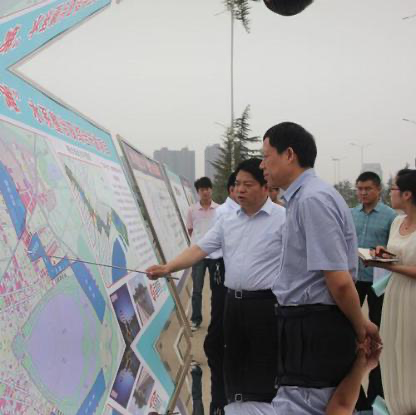
Objects in the image:
label: head
label: head
label: head
label: head
label: head
label: head